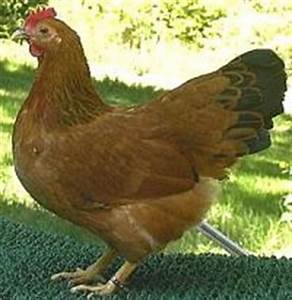
Label: gallina